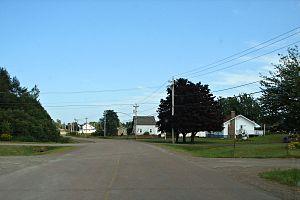
Cap-de-Richibouctou est un village du comté de Kent, au nord-est de la province canadienne du Nouveau-Brunswick. Le village a le statut de DSL.
La route 505 est une route locale du Nouveau-Brunswick située dans l'est de la province, au nord de Bouctouche. Elle mesure 28 kilomètres, et traverse une région côtière. De plus, elle est pavée sur toute sa longueur. Elle fait partie de la Route du littoral acadien et dessert notamment les villes et villages majoritairement acadiens du Nouveau-Brunswick.